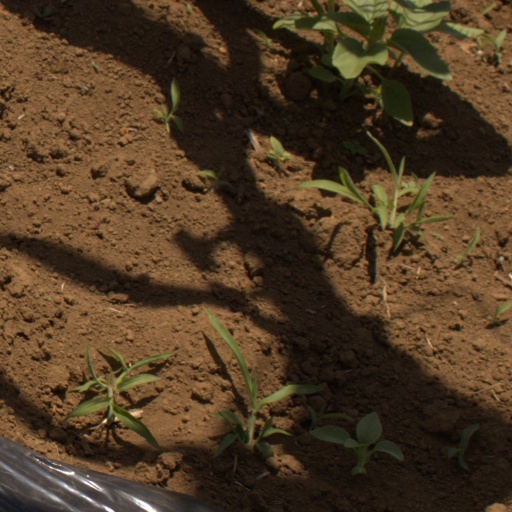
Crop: Jerusalem artichoke